Agriculture in Taiwan

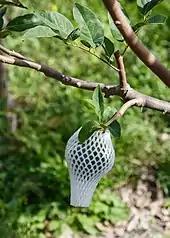
A cherimoya fruit, growing in a protective cover on a plantation in Bin Lang Village, Taiwan

In 2013, Taiwan harvested 2.68 million tonnes of fruits from 1,844 km of land with a total value of US$191 million. Taiwan's fruit crops include banana, grape, guava, jujube, lychee, mandarin orange, mango, orange, papaya, pineapple, pomelo, sand pear, dragonfruit, starfruit, strawberry, watermelon and wax apple. The annual fruits export is 60,000 tons with a value of NT$3,452 million. In 2018 largest export market of Taiwanese fruits was China. In 2022 the largest export market of Taiwanese fruits was Japan.